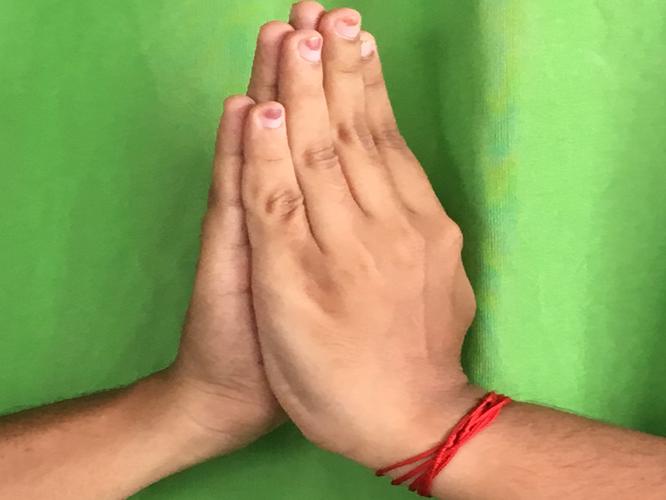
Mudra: Anjali
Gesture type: double_hand